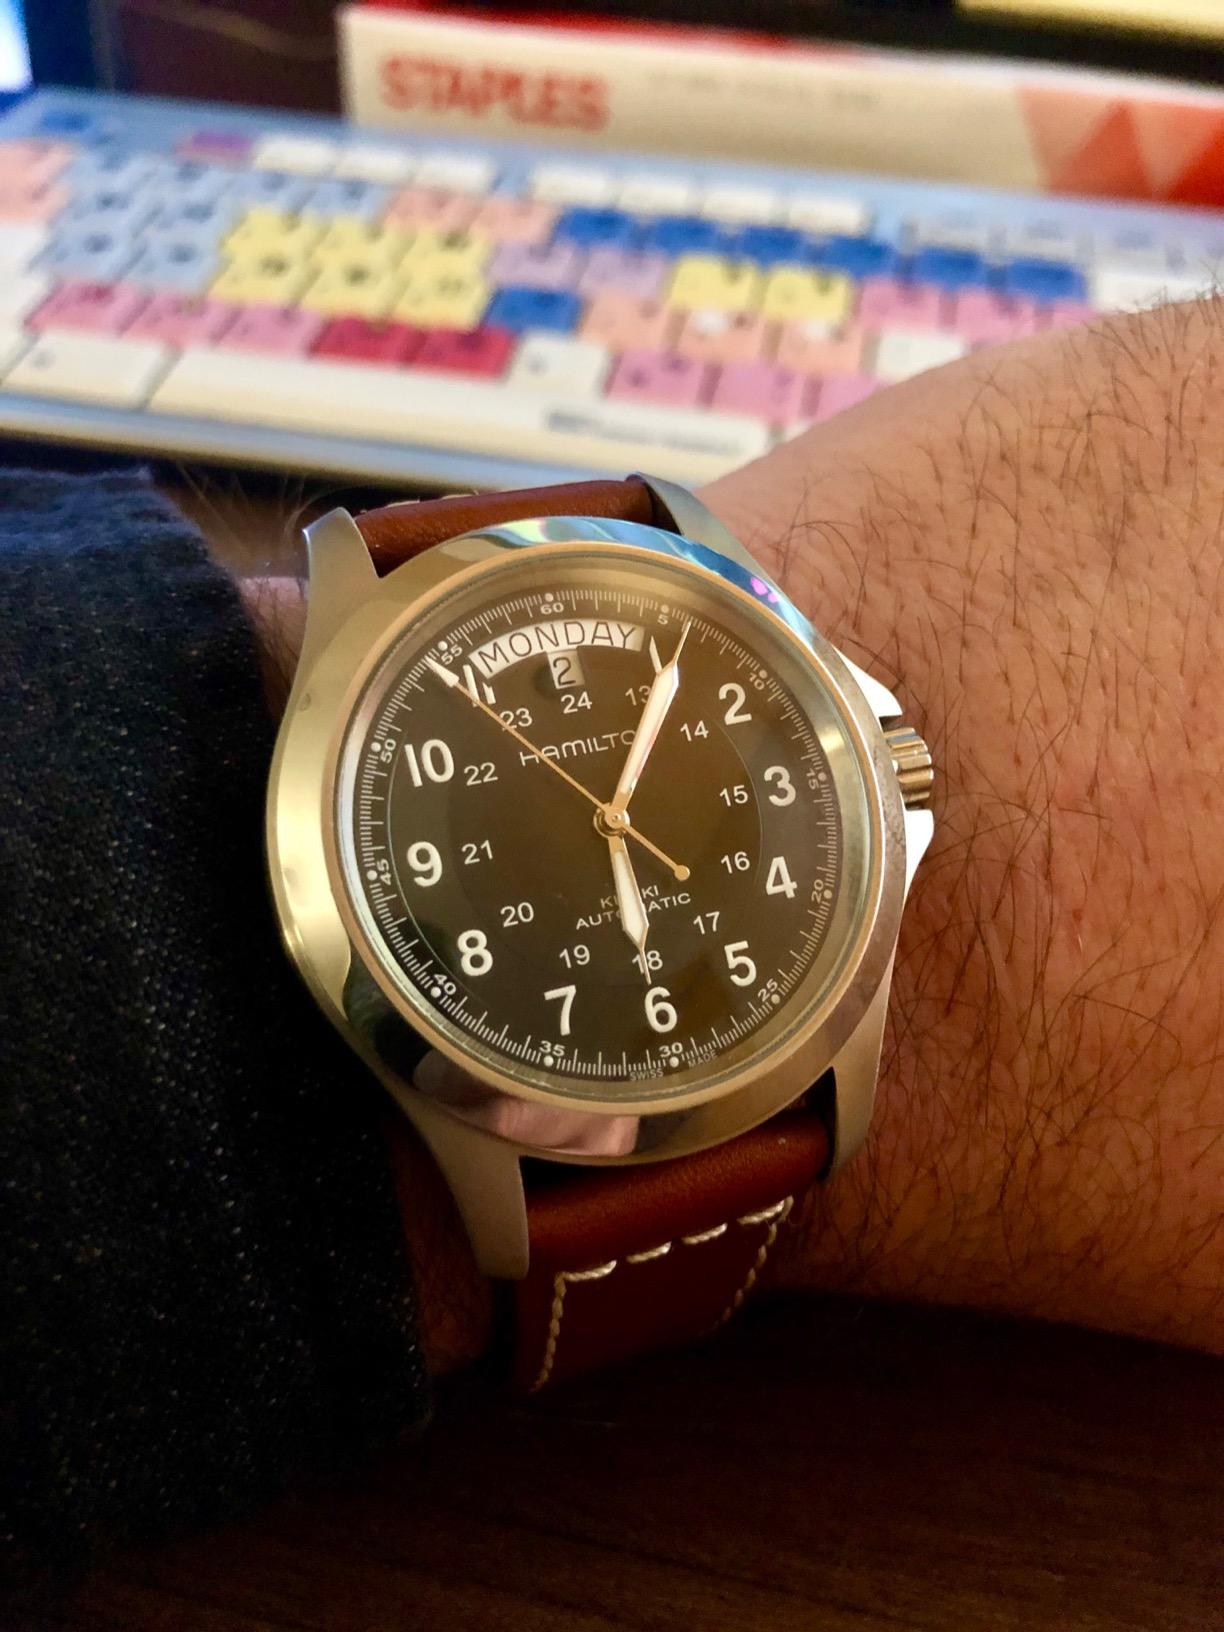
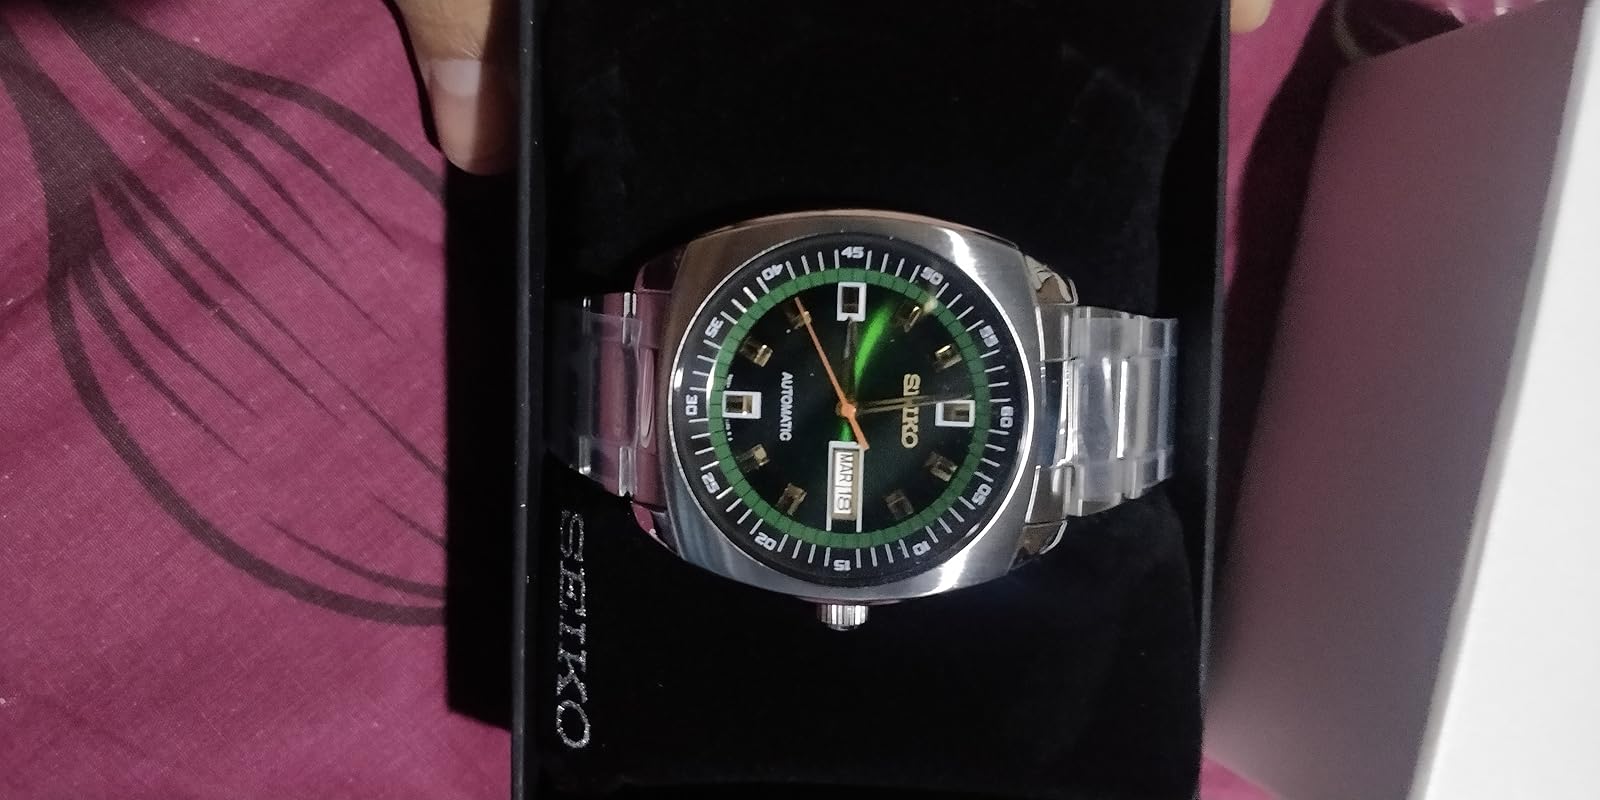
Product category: accessories_watch
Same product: no